Shaft tomb

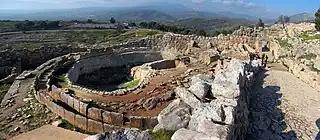
Mycenaean shaft tombs at Grave Circle A, Mycenae, 16th century BCE in Argolis, Greece, the resting place of the Mycenaean ruling families

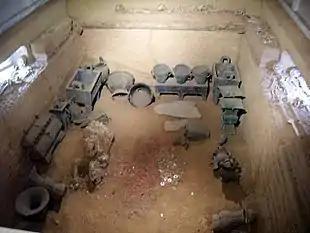
The burial pit shaft tomb of the Tomb of Lady Fu Hao, 1200 BCE Shang dynasty, the wife and queen of Chinese general, Fu Hao and King Wu Ding in Anyang, Henan Province, China

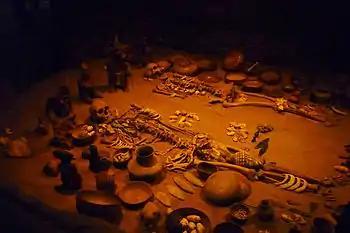
A shaft tomb exhibit of the Western Mexico shaft tomb culture, 300 BCE and 400 CE at the Museo Nacional de Antropología e Historia, México

A shaft tomb or shaft grave is a type of deep rectangular burial structure, similar in shape to the much shallower cist grave, containing a floor of pebbles, walls of rubble masonry, and a roof constructed of wooden planks.